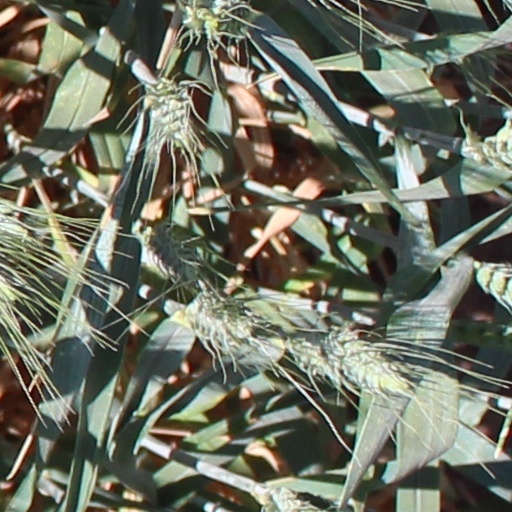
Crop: wheat